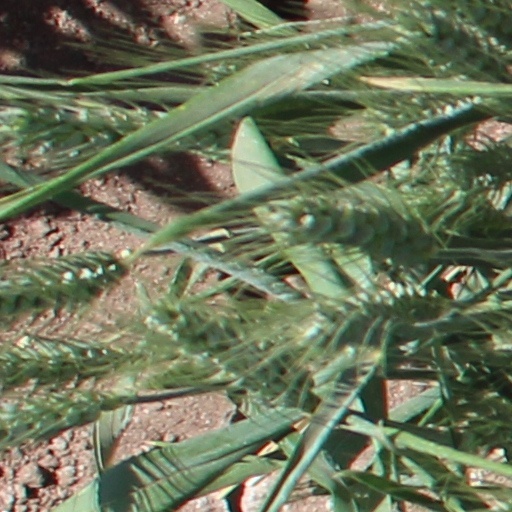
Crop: wheat